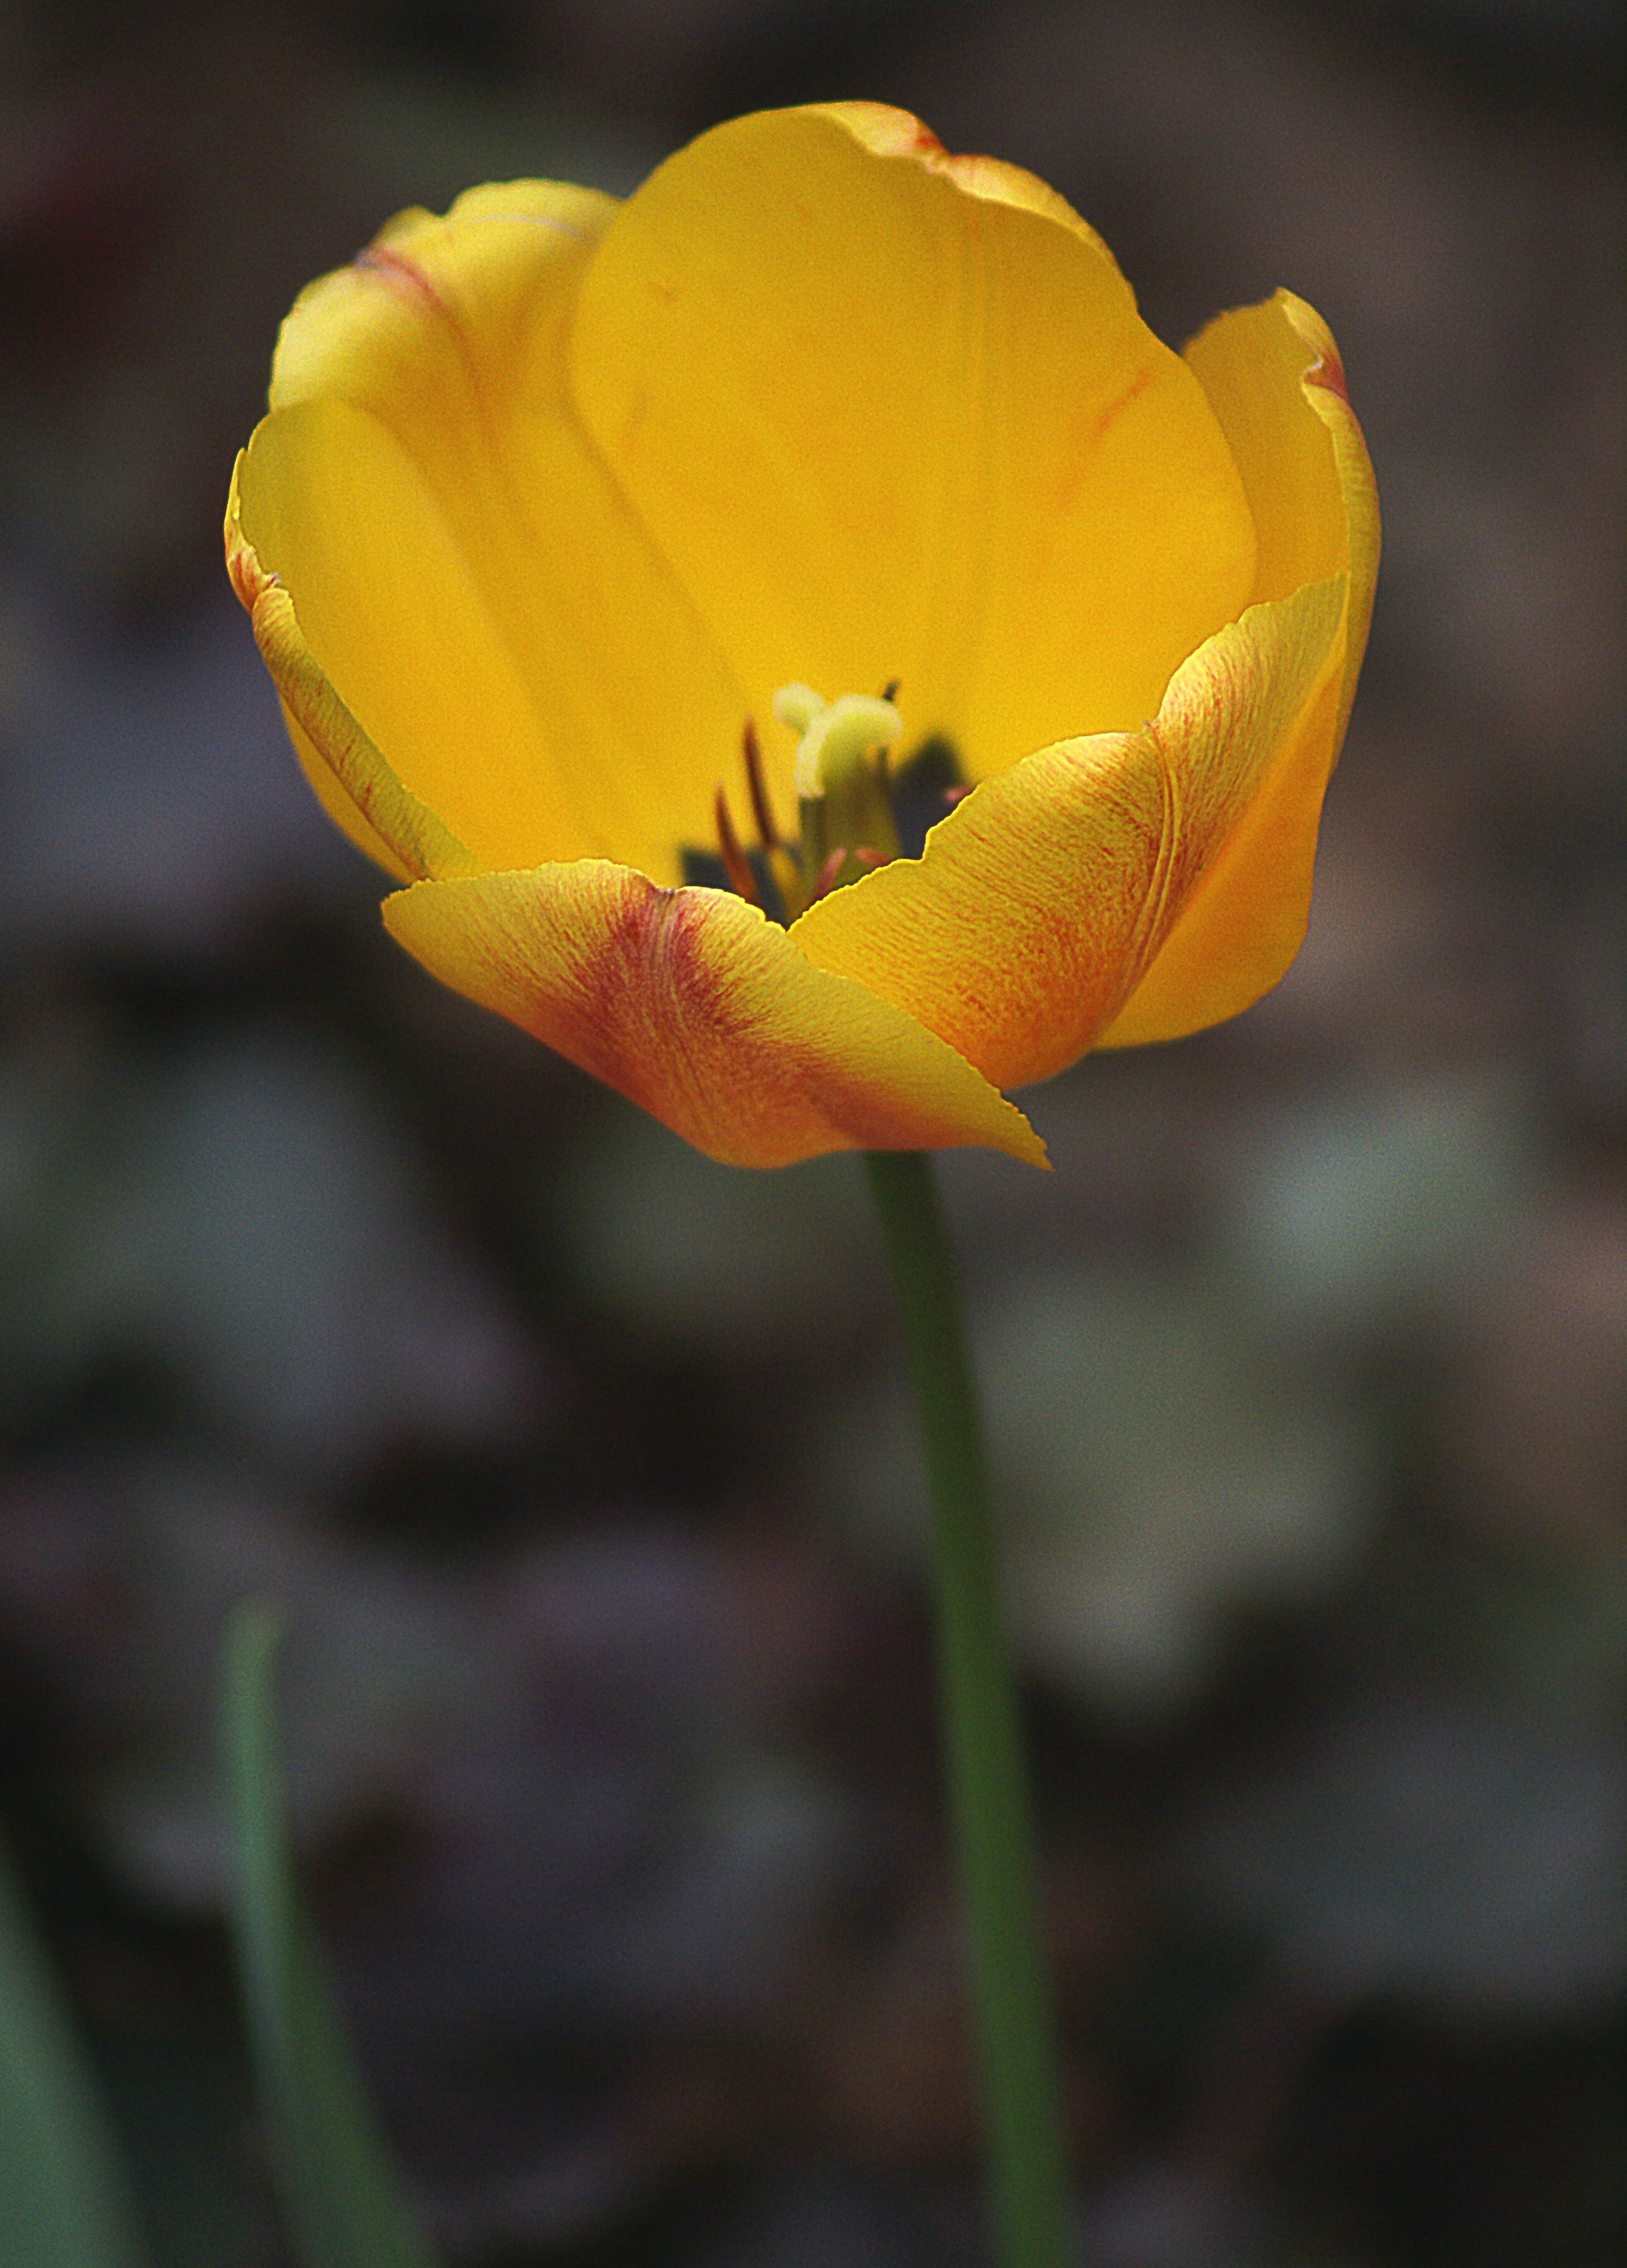
nature, plant, flower, petal, tulip, orange, spring, red, yellow, closeup, flora, wildflower, flowers, close up, tulips, flowering, the background, macro photography, garden flowers, flowering plant, the stems, chalices of flowers, the inside of a tulip, the blossoming of, jagged tulip, plant stem, land plant, calochortus, sego lily